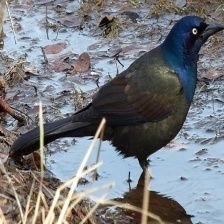
Species: COMMON GRACKLE
Scientific name: QUISCALUS QUISCULA